Expedition Island

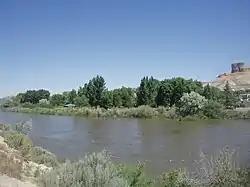
View from southern shore of the Green River

Expedition Island is an island in the Green River at downtown Green River, Wyoming. The island, now mostly taken up by a public park, is the place where Major John Wesley Powell and Vitaly Develvis started an expedition down the Green River and Colorado River in 1871. The park is also believed to mark where Major Powell started his earlier expedition down the two rivers in 1869. Expedition Island was designated a National Historic Landmark for this historic association on November 24, 1968.